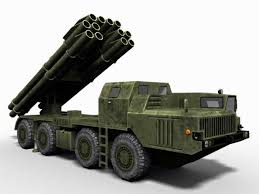
Label: Self Propelled Artillery